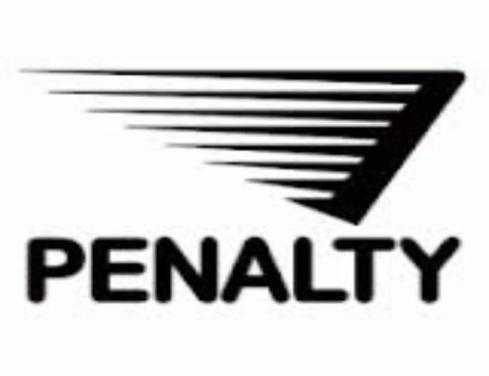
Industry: Clothes